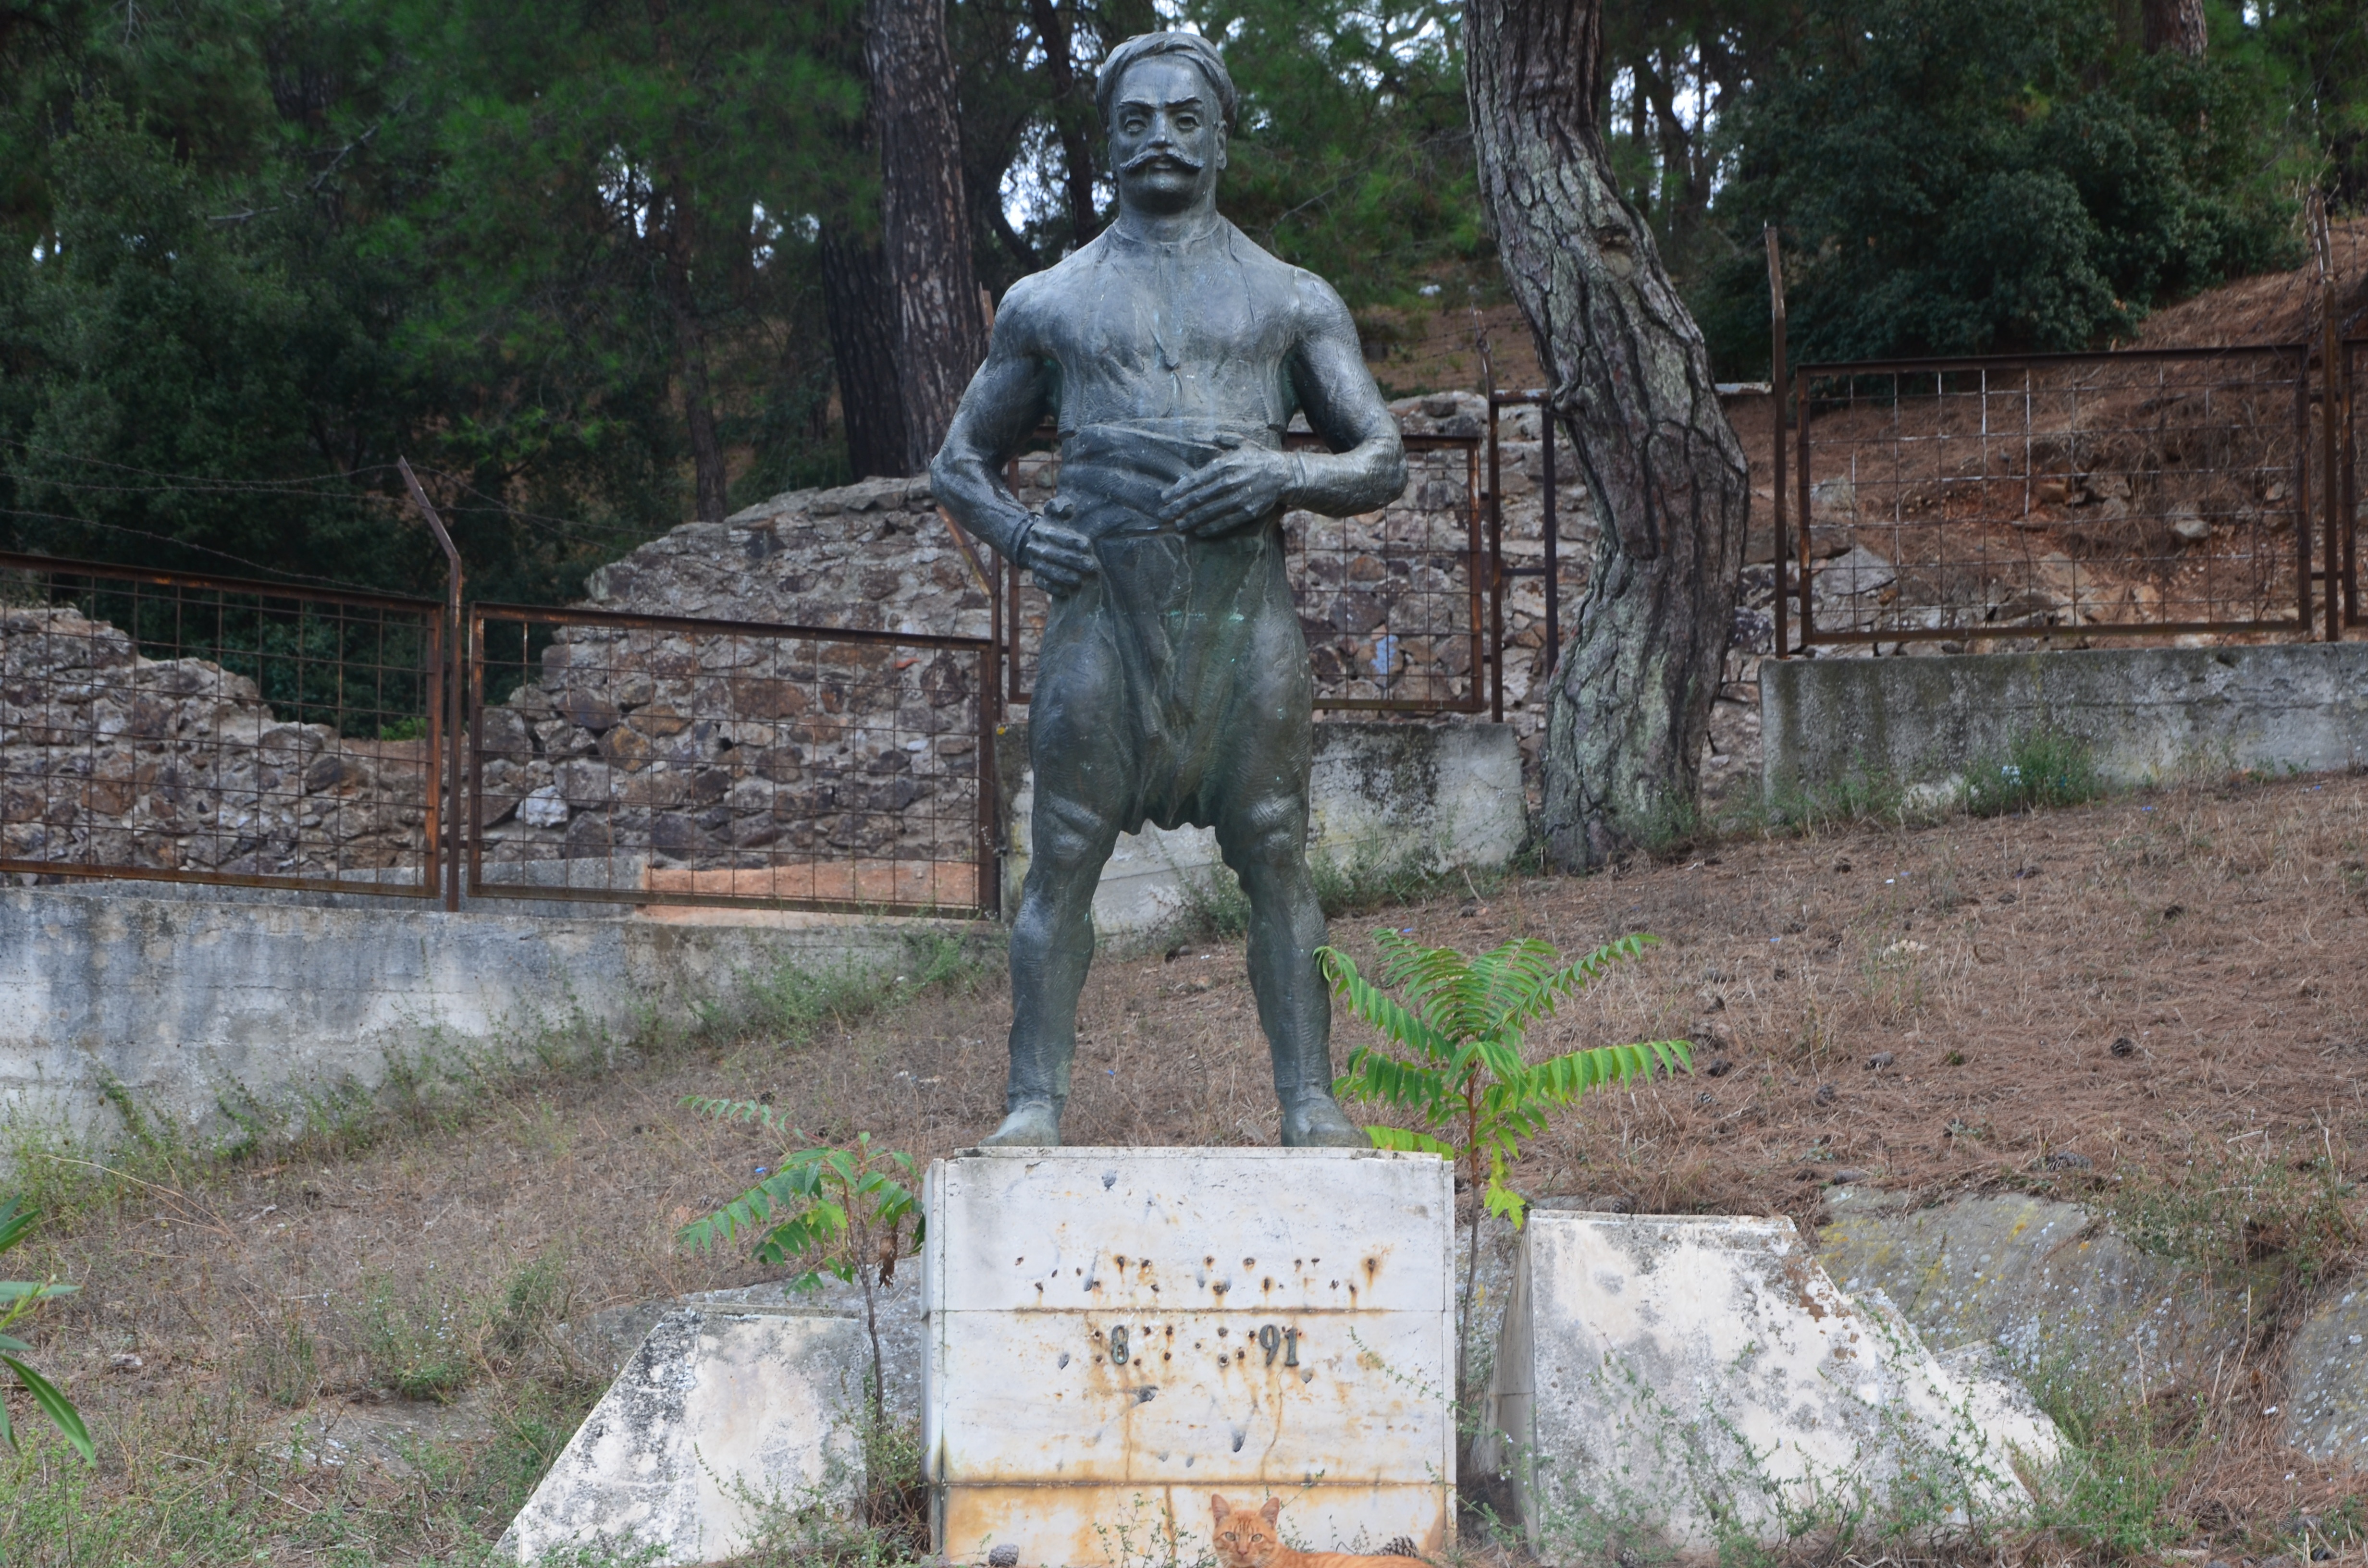
work, animal, monument, statue, zoo, cat, park, sculpture, art, head, overview, bronze, mine